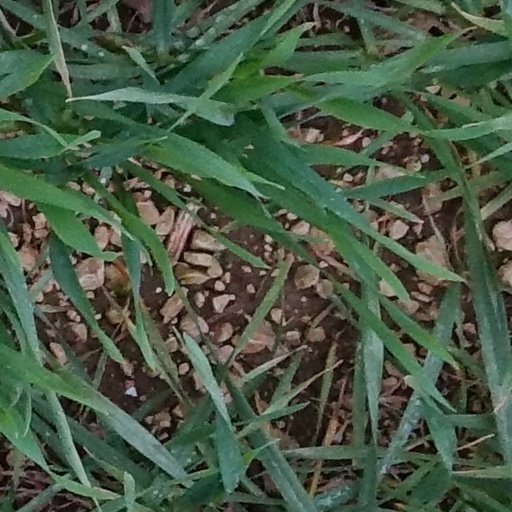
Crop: wheat